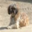
Label: dog